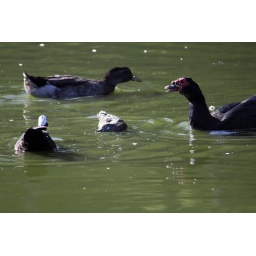
The female wood duck at Stow Lake seems to be always in the company of this pair of Muscovy ducks.